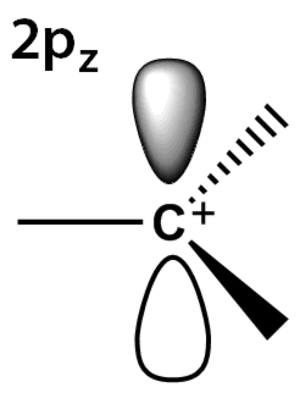
Carbokation
tert-Butylkationen, med plan geometri og sp2-hybridiseret kulstofatom.
En carbokation er en ion med et positivt ladet kulstofatom. Blandt de simpleste eksempler på carbokationer er methenium, methanium og ethanium. Nogle carbokationer har to eller flere positive ladninger, enten på samme kulstofatom eller på forskellige atomer; f.eks. ethyldikationen.